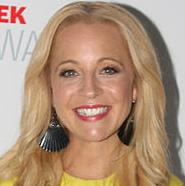
Age: 31